Tohoku derby

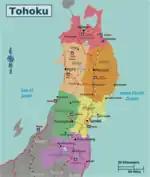
Tohoku Six Prefectures

Tohoku derby (東北ダービー) refers to matches played between professional football clubs of Tohoku region, Japan. This area consists of six prefectures and such clubs include Vanraure Hachinohe, Iwate Grulla Morioka, Vegalta Sendai, Blaublitz Akita, Montedio Yamagata, Fukushima United FC, and Iwaki FC. Historically, the most significant are games which were played between Vegalta and Montedio, the two most successful of Tohoku's football clubs. The Blaublitz vs Montedio derby is called Ōu Honsen and played in the former Dewa Province. The is a football rivalry between Vanraure and Grulla, both teams are based in old Nambu domain territory. The is the match in the Prefecture, between Fukushima United and Iwaki FC.